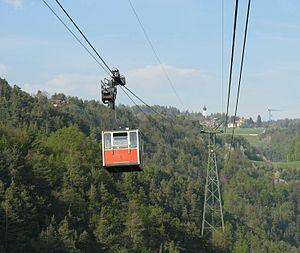
Le téléphérique de Renon est une remontée mécanique de type téléphérique 3S qui relie la ville de Bolzano au plateau de Renon dans la région du Trentin-Haut-Adige en Italie. Inauguré en 2009 et présentant une longueur de plus de 4 500 mètres et une dénivelée de près de 1000 mètres, il s'agit à la fois du plus long téléphérique d'Italie et du seul de type 3S à être installé dans ce pays. Il remplace un ancien téléphérique à va-et-vient sur le même tracé. Ce téléphérique sert à la fois au tourisme pour les personnes désirant visiter le plateau mais il sert également de transport en commun pour les habitants de Renon voulant se rendre à Bolzano. Le téléphérique offre une correspondance en gare aval avec la gare de Bolzano et en gare amont une correspondance avec le chemin de fer à voie métrique de Renon desservant le plateau.